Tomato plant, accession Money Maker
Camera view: vertical (180 deg); turntable rotation: 120 degrees
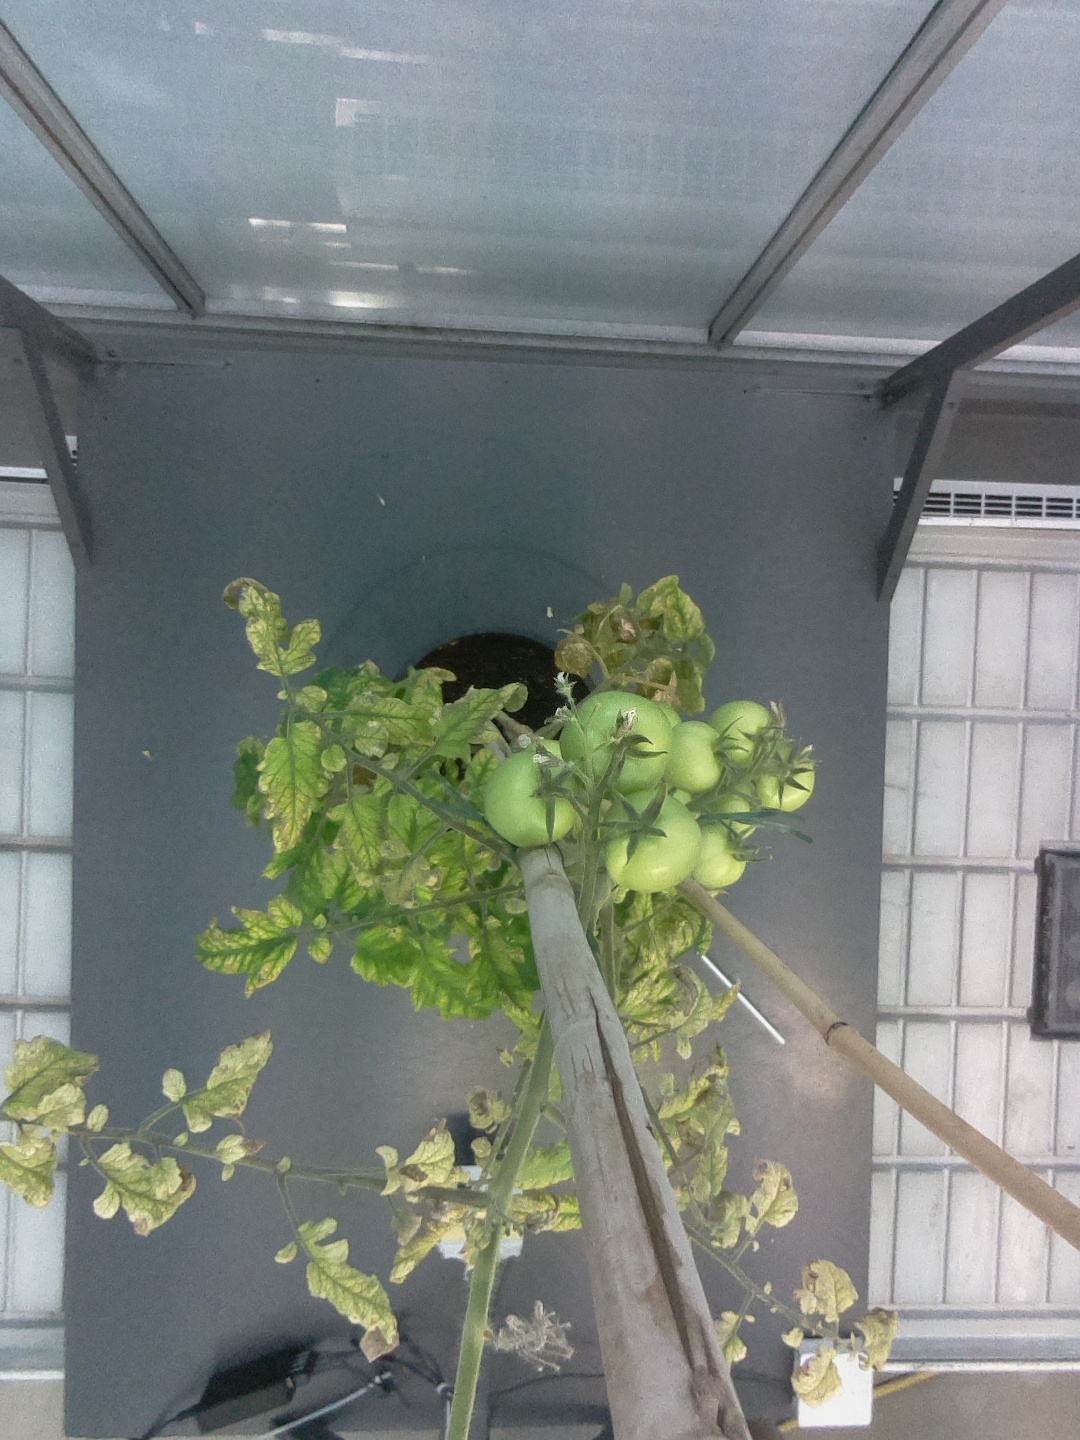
BBCH growth stage 78: 80% -90% of final fruit size